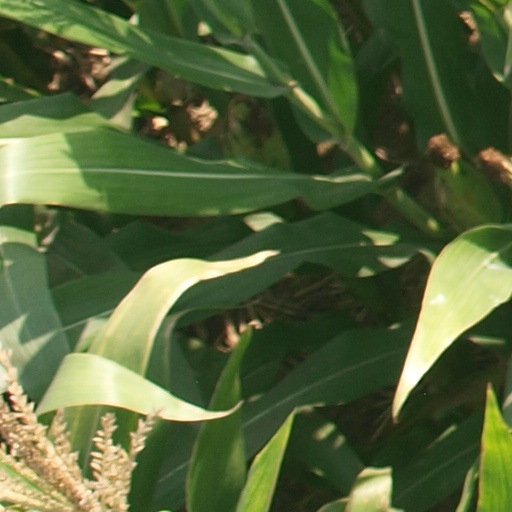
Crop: maize; corn